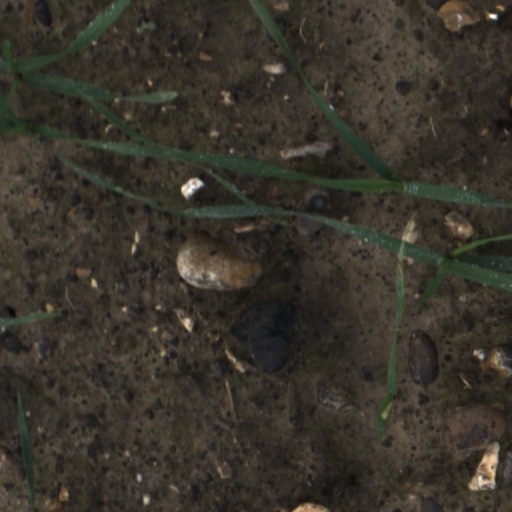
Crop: wheat